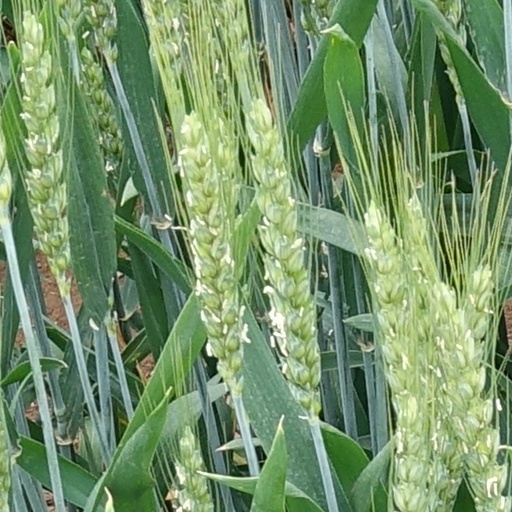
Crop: wheat